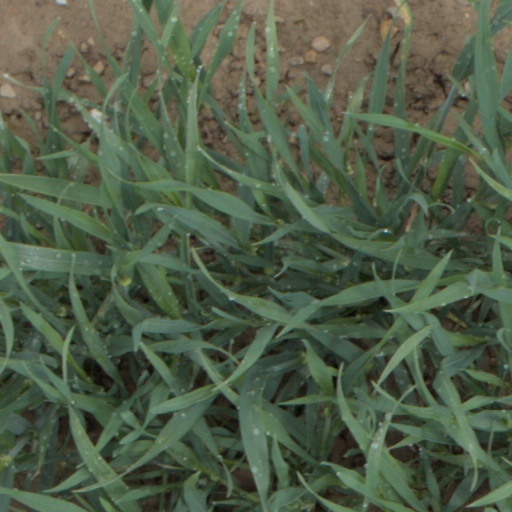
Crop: wheat